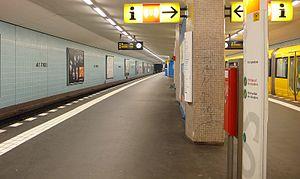
Alt-Tegel est une station de la ligne 6 du métro de Berlin, dans le quartier de Tegel.